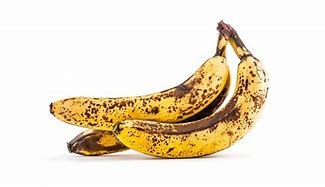
Label: banana